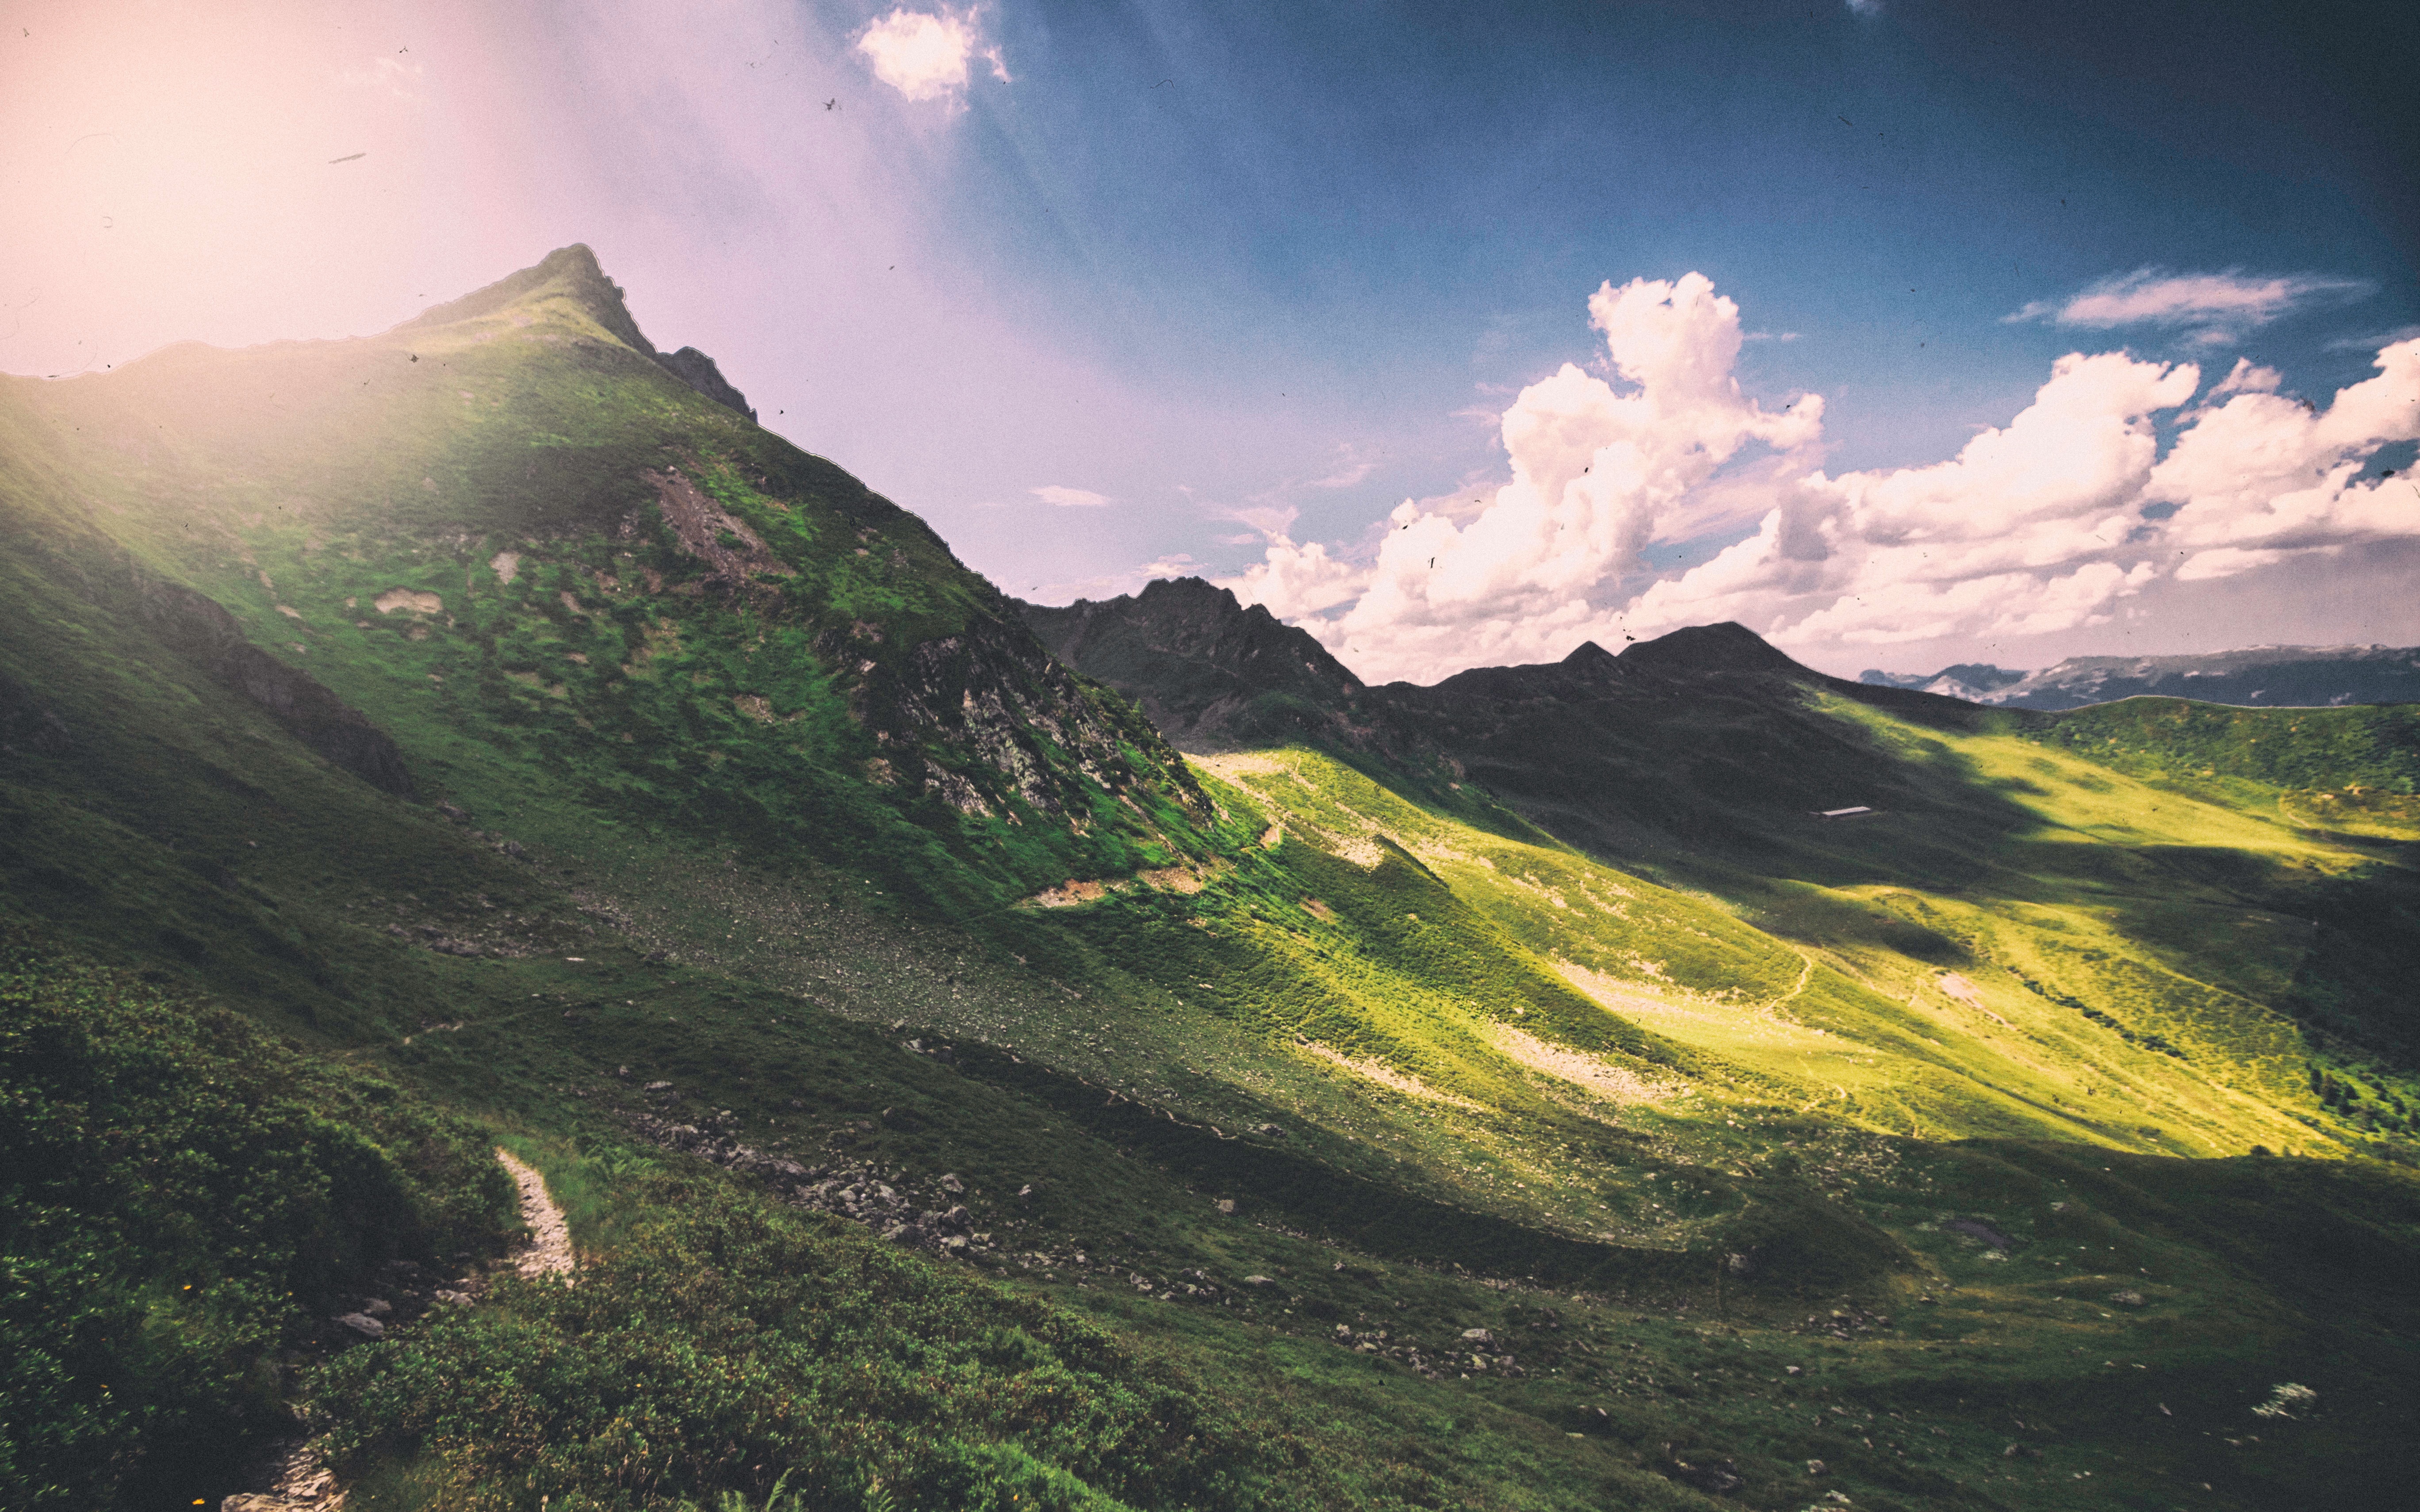
landscape, nature, grass, mountain, cloud, sky, hiking, meadow, sunlight, morning, hill, mountain range, panorama, hike, terrain, ridge, mountains, alps, plateau, fell, landform, geographical feature, atmospheric phenomenon, mountainous landforms